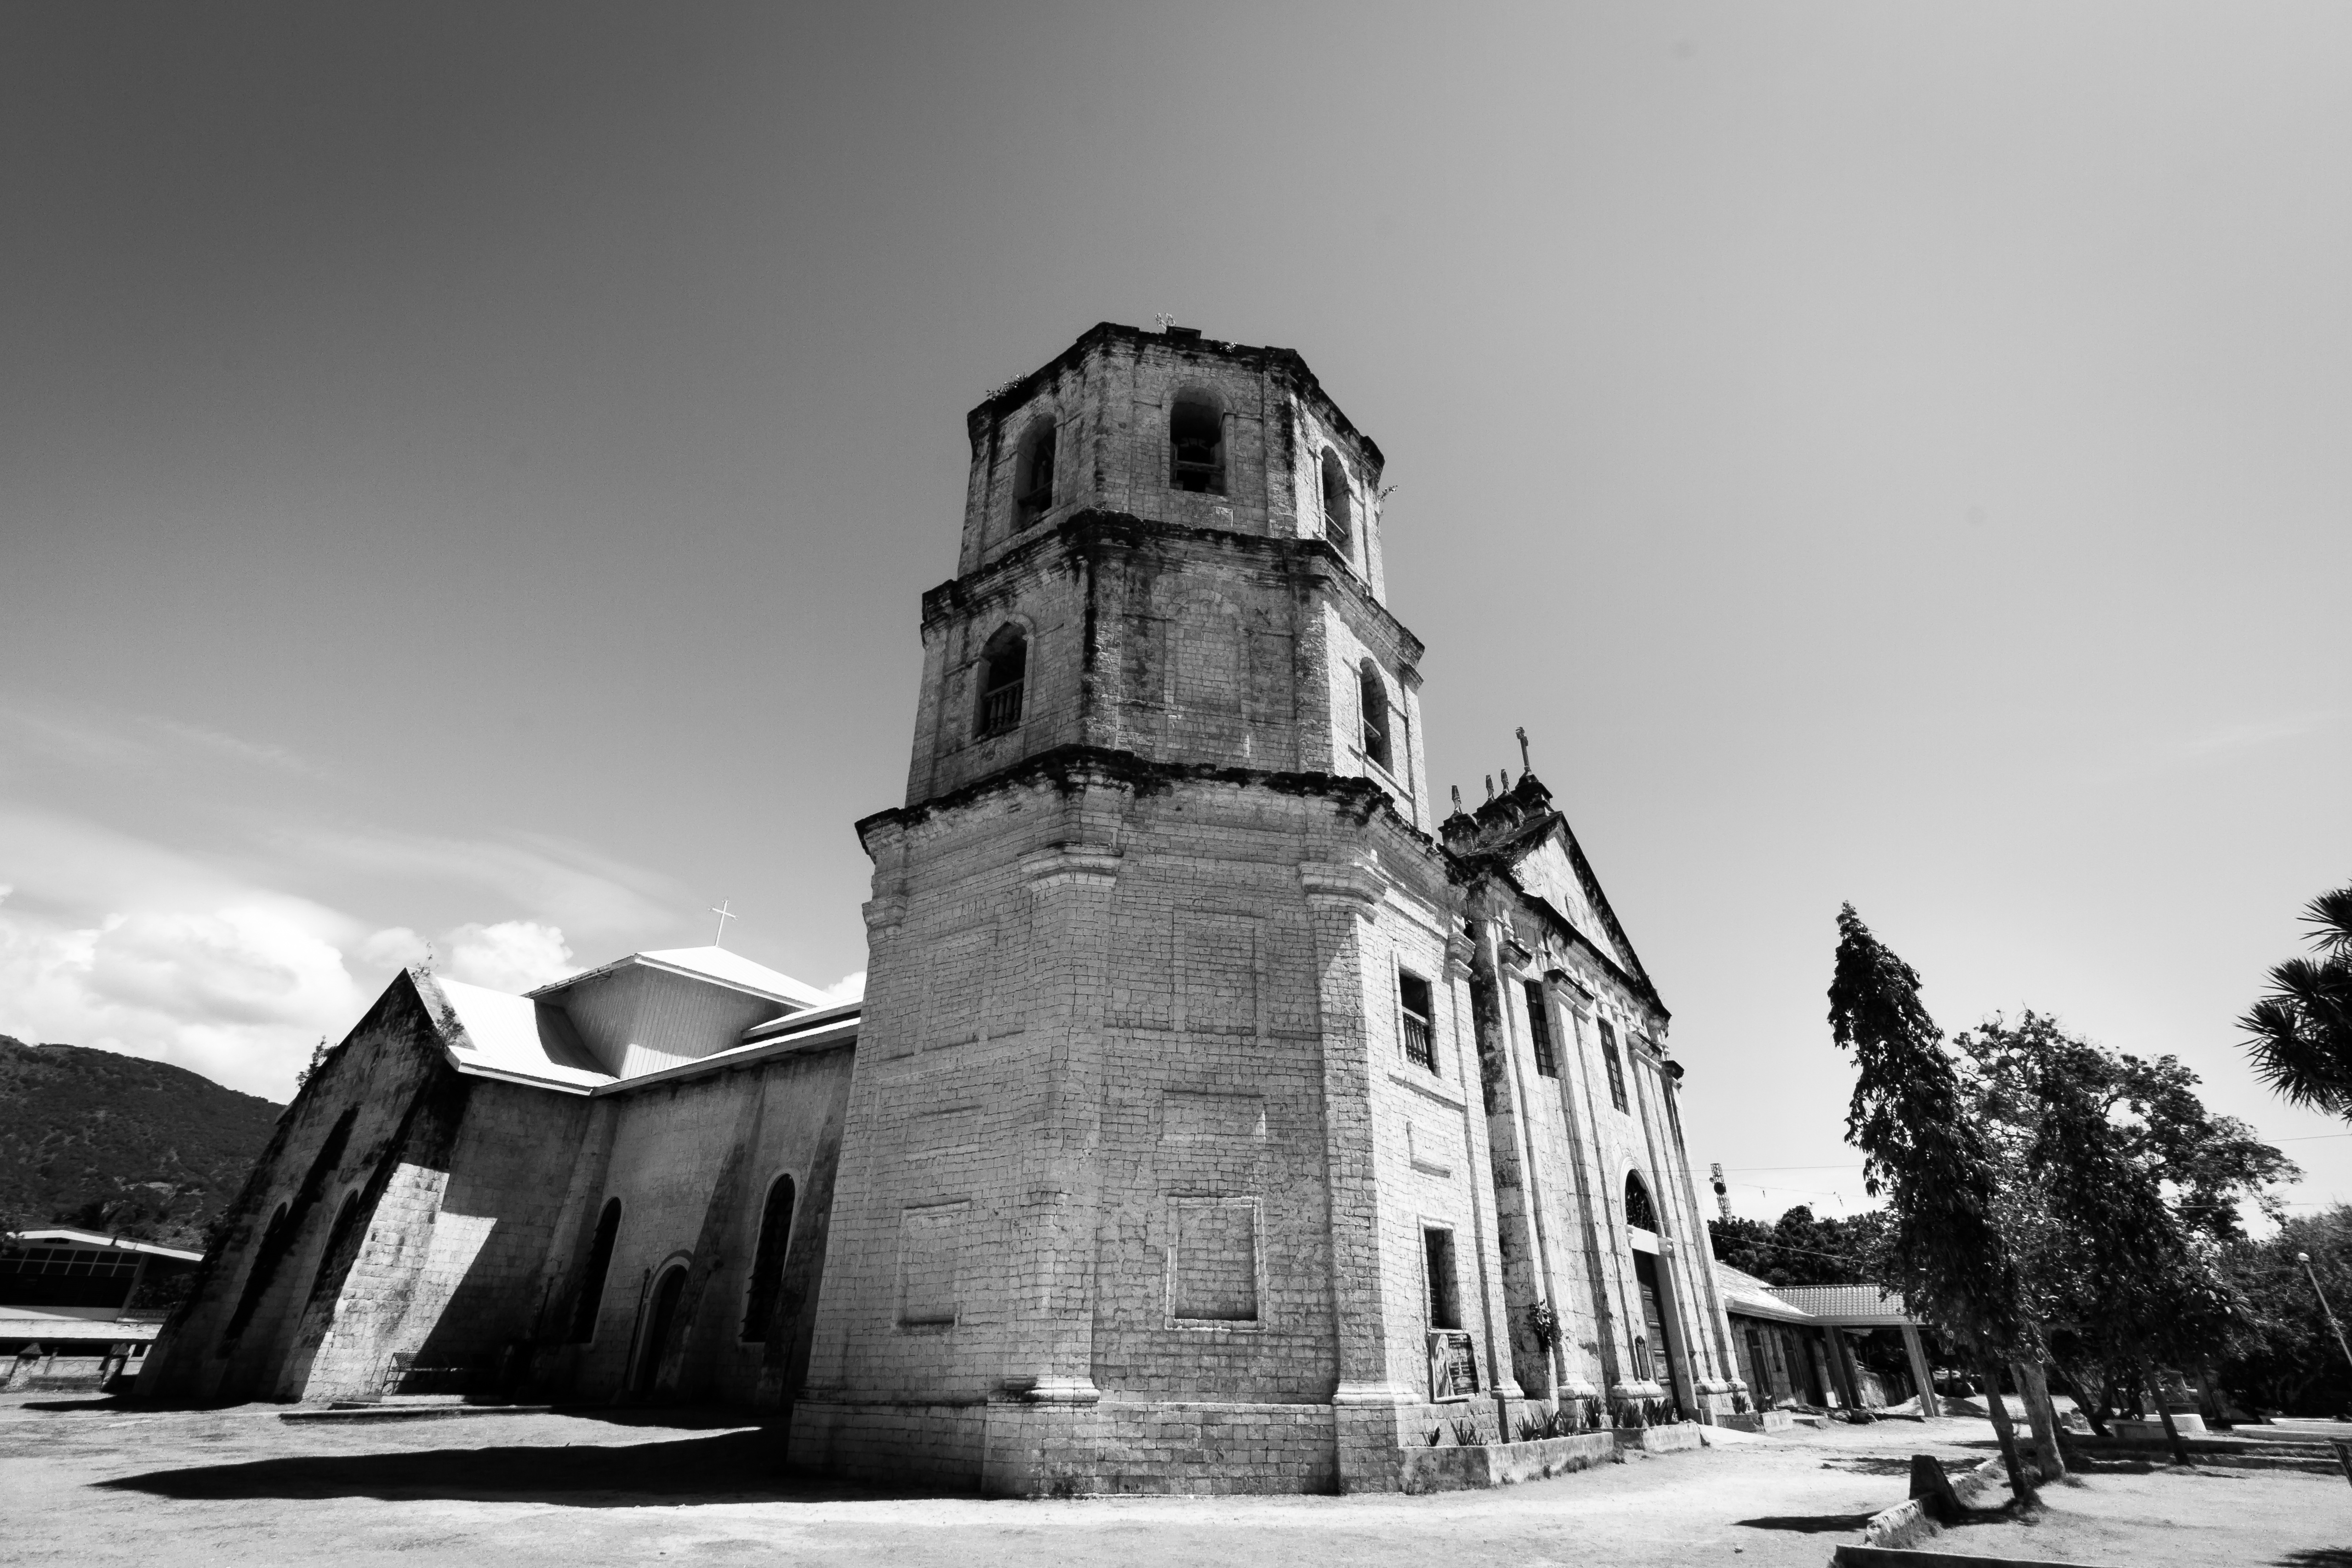
winter, black and white, architecture, white, photography, house, town, building, travel, tower, ancient, landmark, church, cathedral, black, monochrome, history, monochrome photography